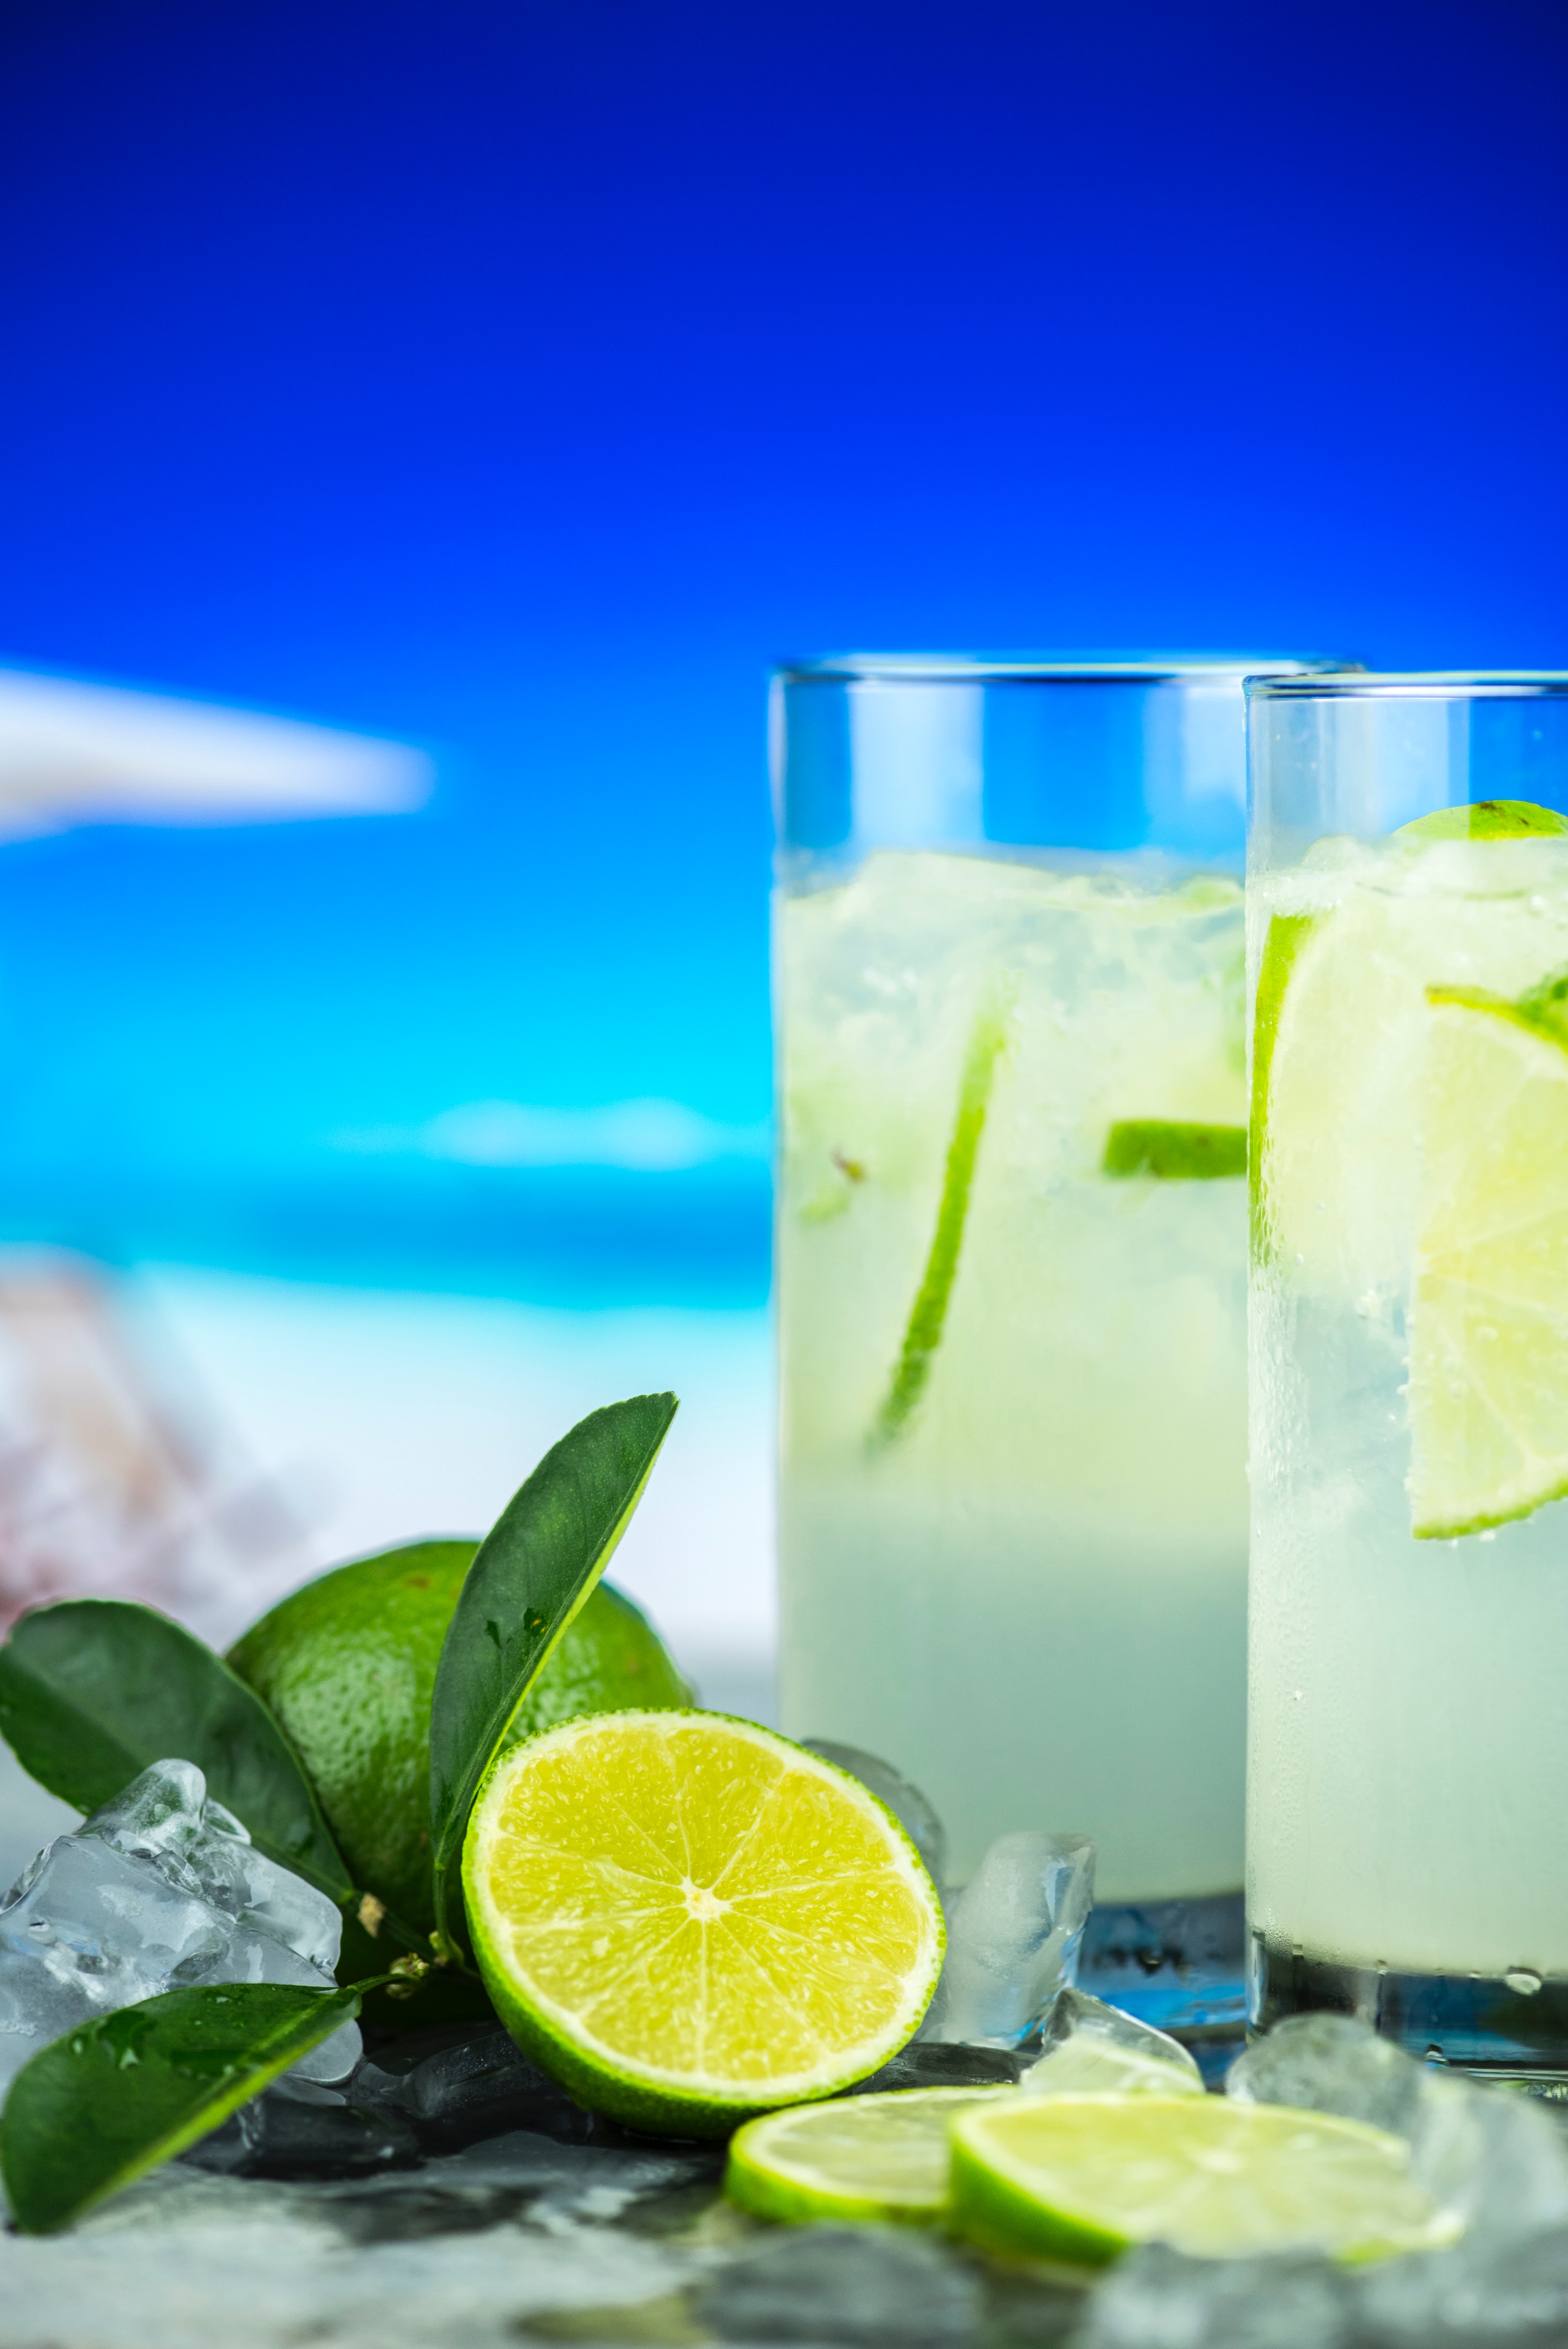
lime, drink, the rickey, lemon lime, caipirinha, mojito, vodka and tonic, non alcoholic beverage, limeade, cocktail, limonana, lime juice, lemon juice, gin and tonic, lemonade, juice, lemon, cocktail garnish, caipiroska, still life photography, rebujito, glass, margarita, citrus, gimlet